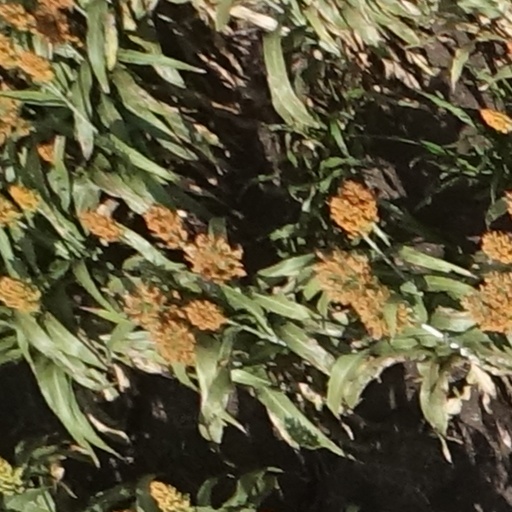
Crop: sorghum